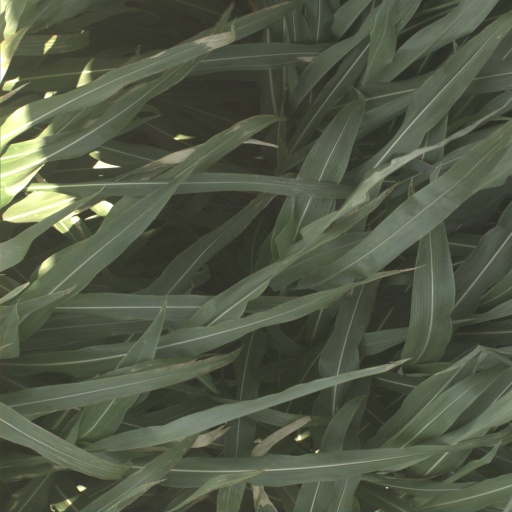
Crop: sorghum